Loppersum

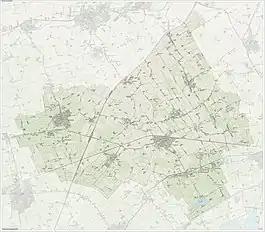
"2015 topographic map of the municipality"

Loppersum is a village and former municipality in the province of Groningen in the northeast of the Netherlands.